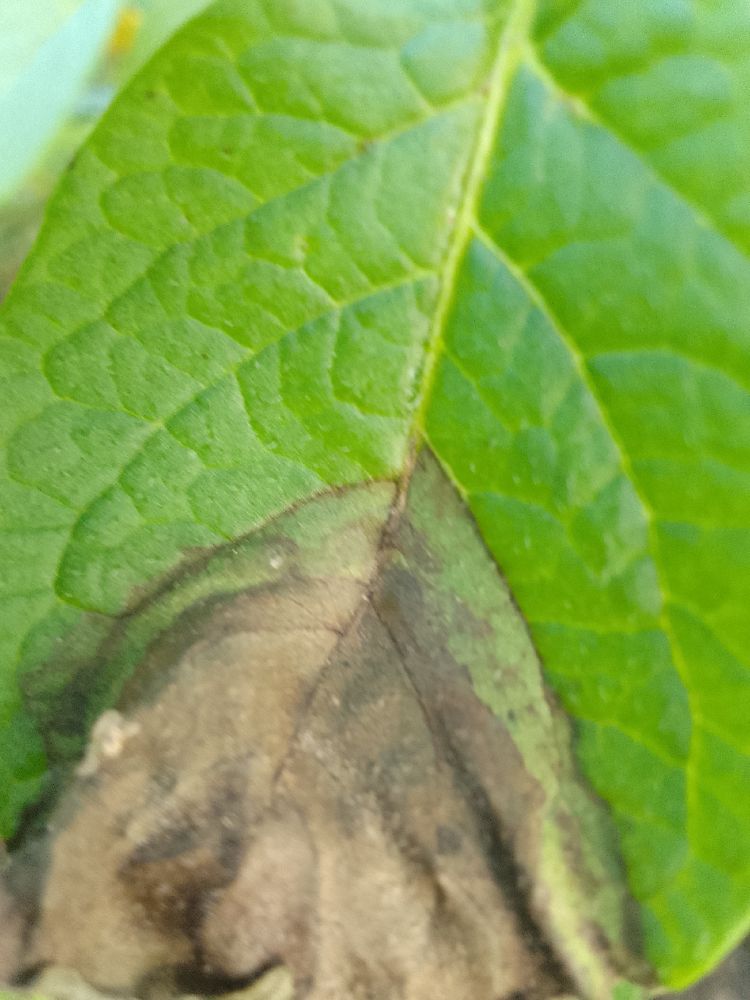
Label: Late blight